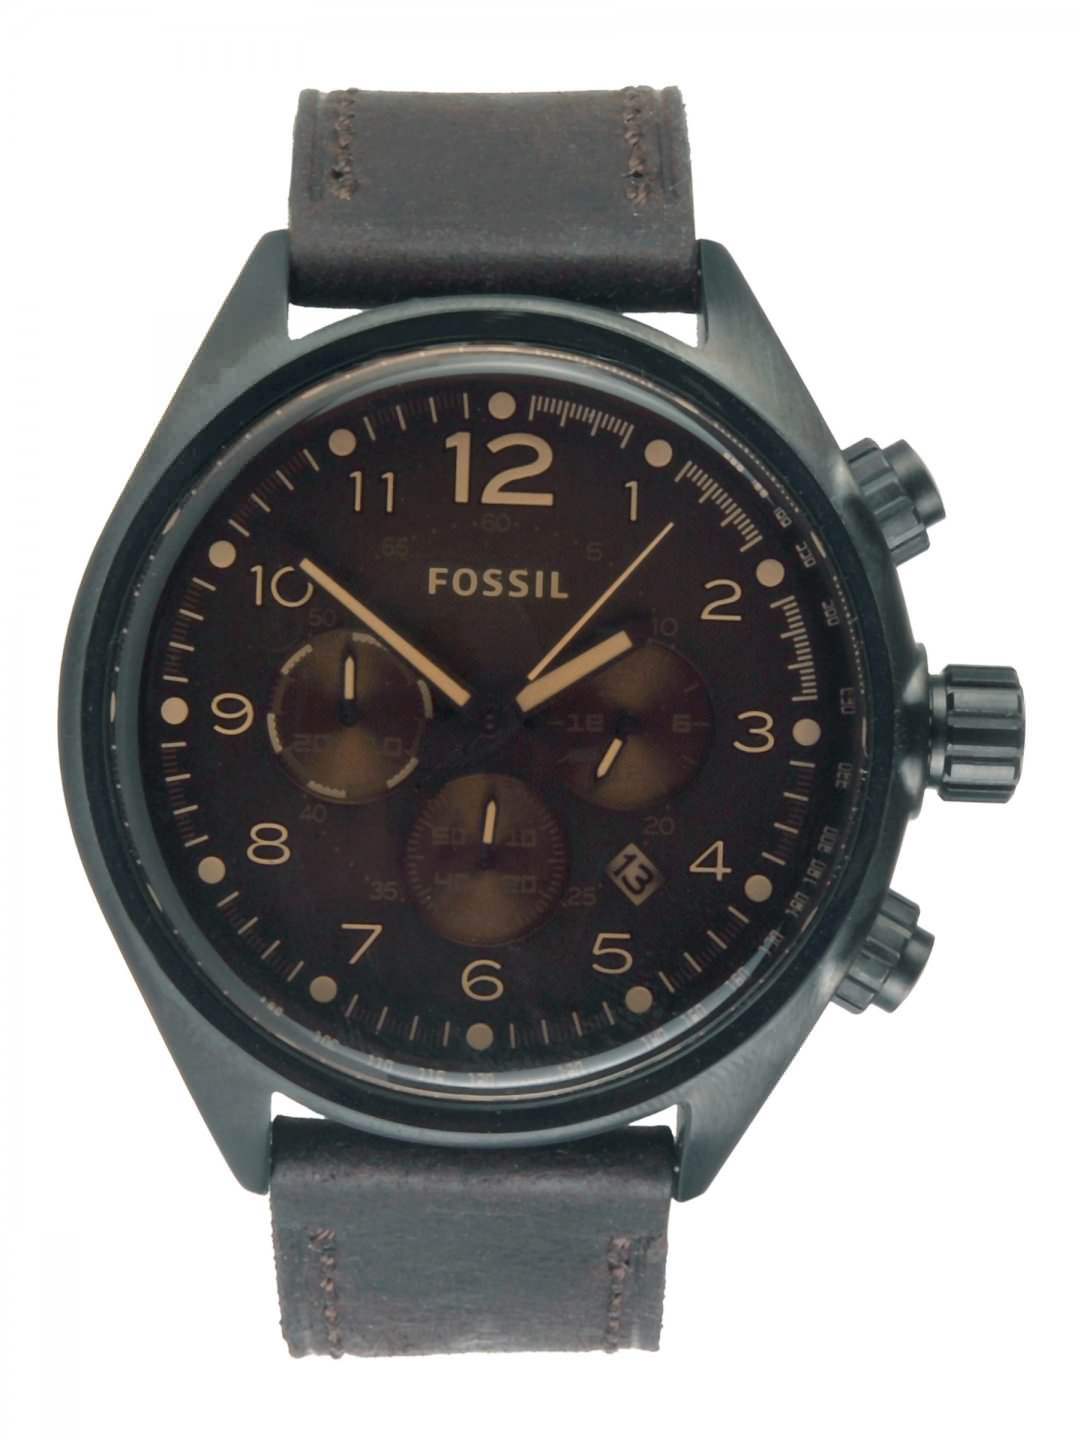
Fossil Men Brown Dial Chronograph Watch CH2782
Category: Accessories / Watches / Watches
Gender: Men
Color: Brown
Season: Winter 2016
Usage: Casual